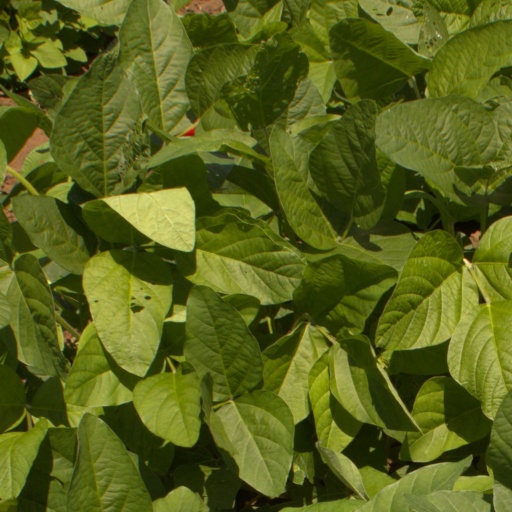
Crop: soybean